Brad Hand

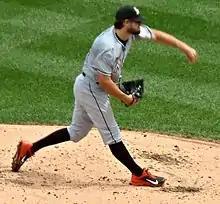
Hand with the Marlins in 2015

Hand returned to the Suns to begin the 2011 baseball season, the only left-handed pitcher in both the starting rotation and bullpen. The Marlins, who were in need of an additional starting pitcher when Josh Johnson was placed on the disabled list, promoted Hand to Florida on June 6, 2011. At the time, he was 7–1 with a 3.53 ERA in Jacksonville. He made his MLB debut the next day, allowing only one earned run on one hita solo home run to Álex González in the fourth inning in six innings against the Atlanta Braves, but took the loss as the Marlins were shut out 1–0. His first major league win came on July 8, 2011, Hand's fifth start, when he held the Houston Astros to two hits in five innings of a 5–0 shutout win. After the game, the Marlins optioned Hand, who had a 1–3 record and 2.77 ERA, back down to Jacksonville so he could continue to pitch during the All-Star Game break. He received three more major league promotions between July and September, but was sent back down both times as he struggled both with controlling his pitches and with allowing home runs. Johnson remained sidelined with a shoulder injury throughout that period, and in his absence, reliever Clay Hensley had become a starting pitcher. With the team out of playoff contention by September, however, manager Jack McKeon sent Hensley back to the bullpen and allowed Hand to start the final stretch of games and sell himself as a major league player for the 2012 season. In his first season with the Marlins, Hand went 1–8 with a 4.20 ERA in 12 starts, and he recorded 38 strikeouts in 60 innings. He was 11–4 with a 3.40 ERA in 19 Jacksonville games, meanwhile, all but one of which were starts, and struck out 71 batters in innings.